Jean Ribault

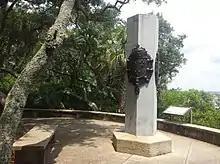
Jacksonville Jean Ribault Monument Column, St. Johns Bluff

Laudonnière ultimately set sail on April 22, 1564 and arrived at Florida two months later. The plan for Ribault was to follow him in Spring 1565 with reinforcements and fresh supplies. As Charlesfort was now abandoned, the expedition decided to found a new colony on the banks of the St. Johns River, the same area Ribault and company had explored on the prior voyage. They christened the settlement Fort Caroline.